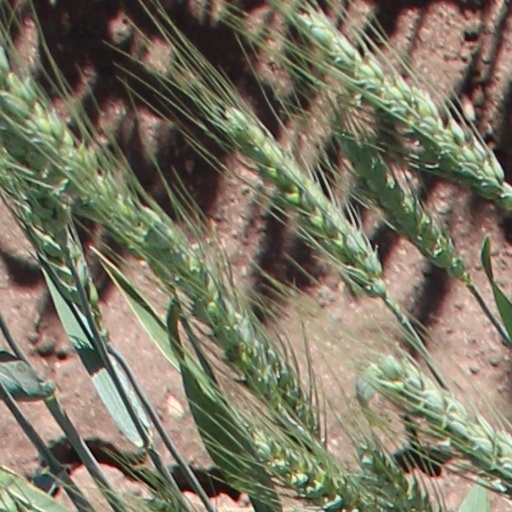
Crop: wheat